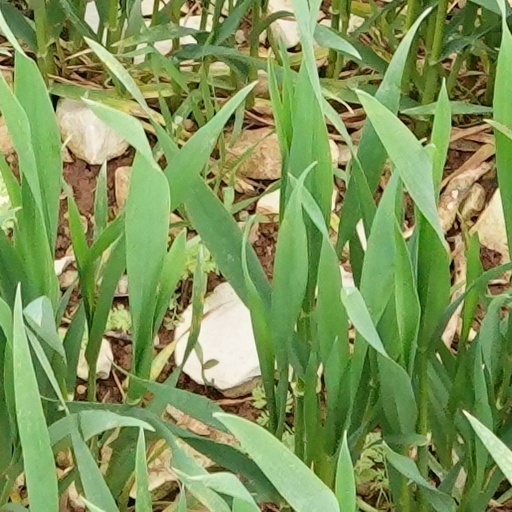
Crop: wheat